Peter Voser

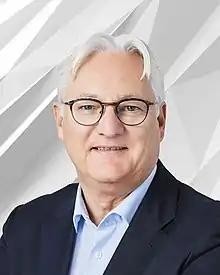
Peter Voser in 2009

Peter Robert Voser (born 29 August 1958) is a Swiss businessman, who is the chairman of the Swedish-Swiss company ABB. He was the CEO of the Dutch-British corporation Royal Dutch Shell from July 2009 to December 2013. He was interim CEO of ABB from April 2019 to February 2020. He started his career at Royal Dutch Shell in 1982, working in a number of finance and business roles in different countries. From 2002 to 2005 he was chief financial officer for ABB and Royal Dutch Shell. In 2004, he was appointed Royal Dutch Shell's chief financial officer (CFO) and then CEO in July 2009.